Religious anti-Zionism

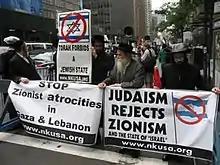
Neturei Karta, an anti-Zionist Jewish group

While anti-Zionism usually utilizes ethnic and political arguments against the existence or policies of the state of Israel, anti-Zionism has also been expressed within religious contexts which have, at times, colluded and collided with the ethnopolitical arguments over Israel's legitimacy. Outside of the liberal and socialist fields of anti-Zionist currents, the religious (and often ethnoreligious) arguments tend to predominate as the driving ideological power within the incumbent movements and organizations, and usually target the Israeli state's relationship with Judaism.